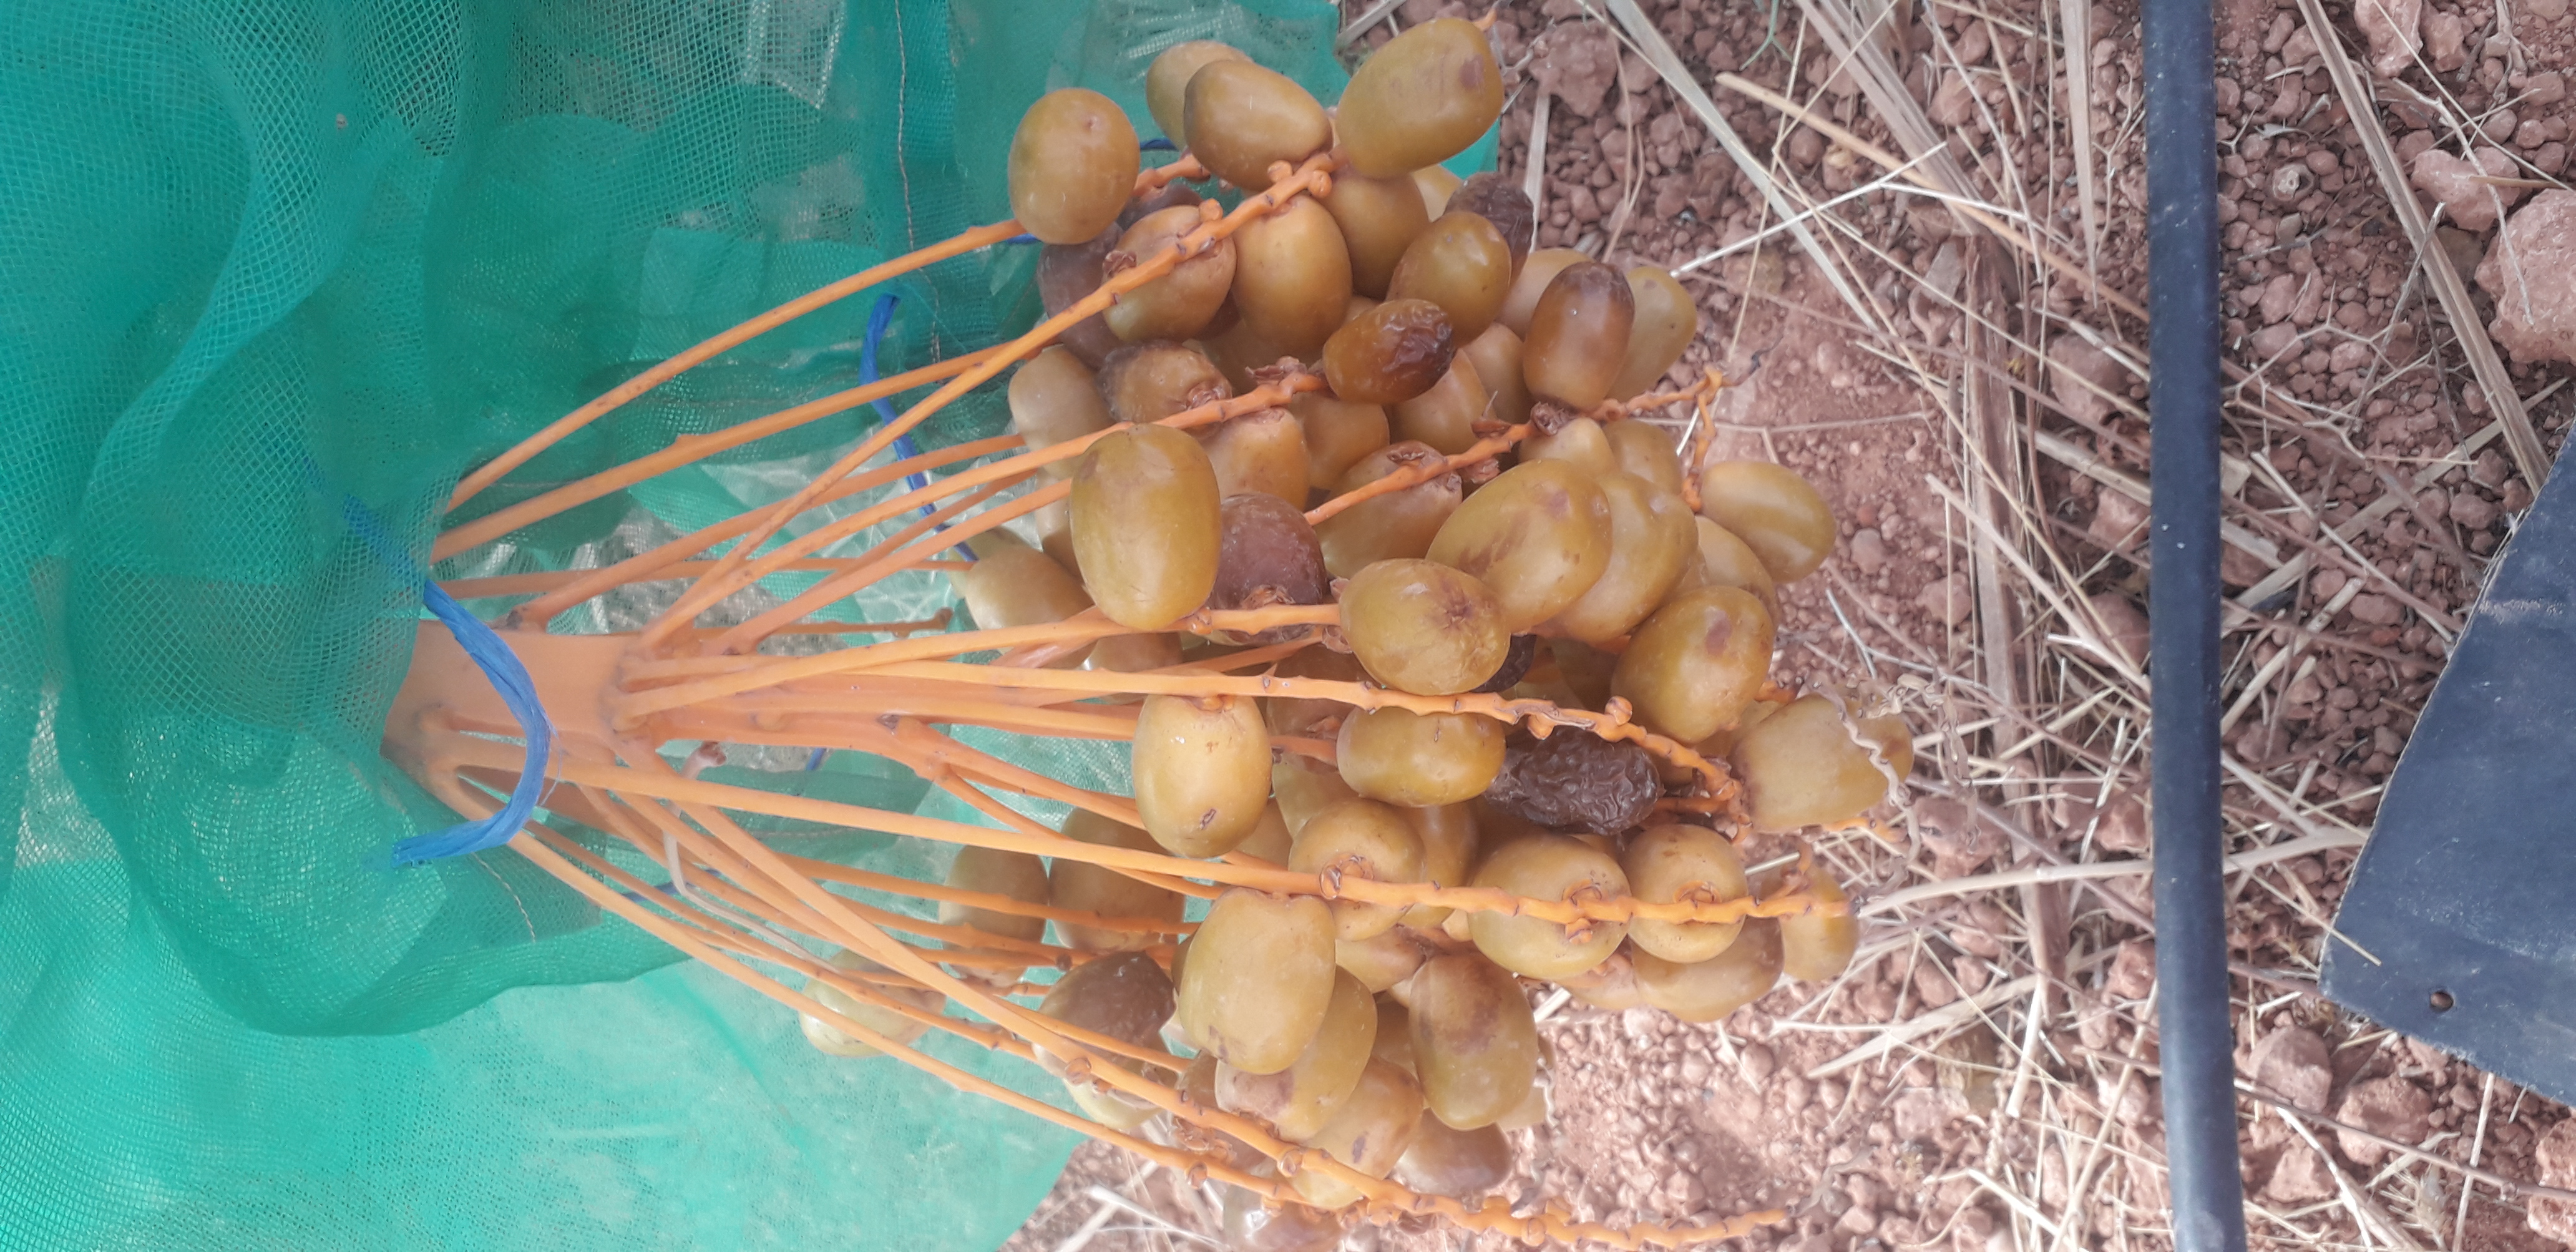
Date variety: Boufagous